Service summary of Douglas MacArthur

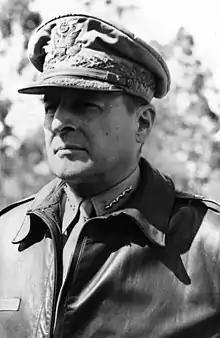
General Douglas MacArthur in 1943 or 1944

This is the service summary of Douglas MacArthur, a General in the United States Army, who began his career in 1903 as a second lieutenant and served in three major military conflicts, going on to hold the highest military offices of both the United States and the Philippines.